2019 NRL Grand Final

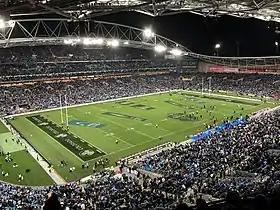
ANZ Stadium, where the match was played

Canberra finished fourth on the premiership ladder with a 15–9 record. The club won through to the grand final with a 12–10 win over Melbourne in the qualifying final, then a 16–10 win over South Sydney in the preliminary final. It was the club's first grand final appearance since 1994, breaking the longest drought of appearances in club history. Raiders coach Ricky Stuart was coaching his first grand final for Canberra in his sixth year with the club; it was his fourth grand final as a coach overall, having led the Roosters to the game in 2002, 2003 and 2004.